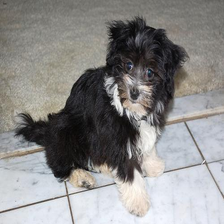
Species: dog
Breed: havanese